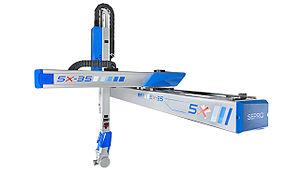
La robotique industrielle est officiellement définie par l'Organisation Internationale de Normalisation comme étant un système commandé automatiquement, multi-applicatif, reprogrammable, polyvalent, manipulateur et programmable sur trois axes ou plus.